Lazarus of Bethany

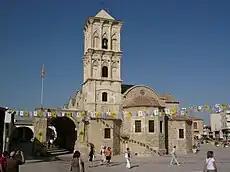
Church of Saint Lazarus, Larnaca

New Testament scholars try to establish how John's narrative of the raising of Lazarus and the subsequent feet-anointing of Jesus by Mary of Bethany (John 11:1–12:11,17) was composed by seeking to explain its apparent relationships with the older textual traditions of the Synoptic Gospels (Mark, Matthew, and Luke). The author of John may have combined elements from several – apparently originally unrelated – stories into a single narrative. These include the unnamed woman's head-anointing of Jesus in Bethany (Mark 14, Matthew 26), the sinful woman's feet-anointing (and hair-wiping) of Jesus in Galilee (Luke 7; these first two may have a common origin, the Lukan account likely being derived from Mark), Jesus' visit to Martha and Mary in the unnamed Galilean village (Luke 10), Jesus' parable of the rich man and Lazarus (Luke 16), and possibly others involving Jesus' miraculous raising of the dead (the raising of Jairus' daughter and the raising of the son of the widow of Nain). Meanwhile, other elements were removed or replaced; for example, Simon the Leper/Simon the Pharisee was replaced by Lazarus as the host of the feast in Jesus' honour, and Bethany in Judea was chosen as the setting, while most elements of John's narrative correspond to traditions that the Synoptics set in Galilee. Scholars pay particular attention to verse John 11:2 (and verse John 11:1), which may represent an effort by the author or a later redactor to stress a connection between these stories that is, however, not found in the older canonical gospels. They further note that the actual anointing will not be narrated until verse 12:3, and that neither Mary, nor Martha, nor the village of these sisters, nor any anointing is mentioned in the Gospel of John before this point, suggesting that the author (or redactor) assumes the readers already have knowledge of these characters, this location and this event, and wants to tell them that these were connected (which he apparently knew the readers did not commonly know/believe yet) long before giving the readers more details. Elser and Piper (2006) posited that verse 11:2 is evidence that the author of the Gospel of John deliberately mixed up several traditions in an 'audacious attempt (...) to rework the collective memory of the Christ-movement.' The author did not strive to give a historically accurate account of what had happened, but instead, for theological purposes, combined various existing narratives in order to construct Lazarus, Mary and Martha of Bethany as a prototypical Christian family, whose example is to be followed by Christians. Zangenberg (2023), however, doubts that John 11 was dependent on the other synoptic stories, finding the evidence for this theory insufficient. He also argues that John displays an accurate knowledge of Jewish burial customs at the time, as attested by archaeology and ancient Jewish texts.